Walter Hartwig

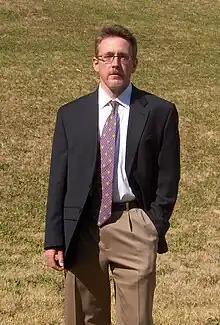
Photograph of Walter Hartwig, Ph.D., at Touro University California Graduation Ceremony, June 2009

Walter Carl Hartwig is an American anthropologist, paleontologist, anatomy professor and author in the San Francisco Bay Area. In July 2020 he became Director of Enrollment Management and Student Success at Touro University California's College of Osteopathic Medicine, where he has served professionally for 25 years.